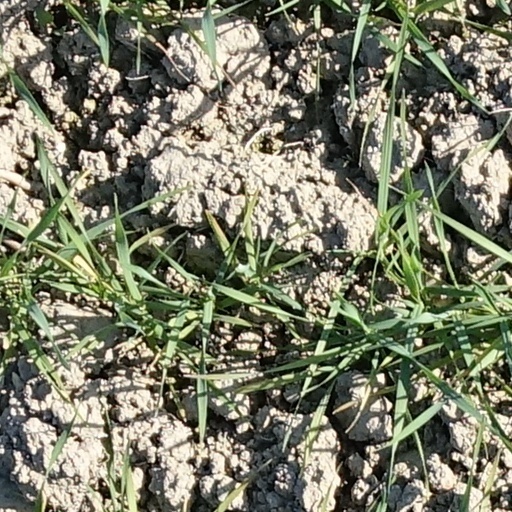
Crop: wheat